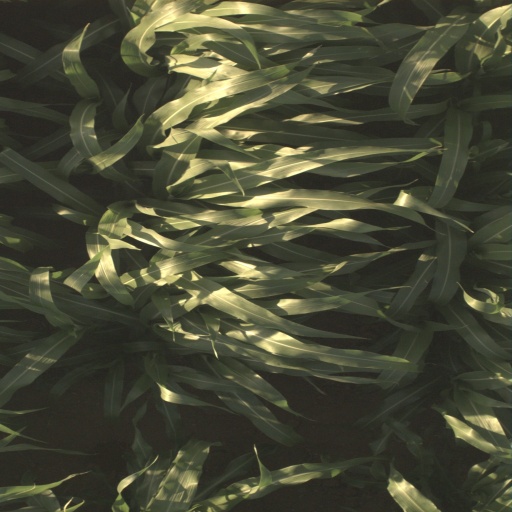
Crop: sorghum